Raktha Kanneeru

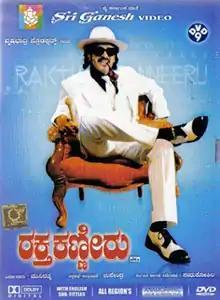
DVD cover

Raktha Kanneeru is a 2003 Indian Kannada-language Masala film directed by Sadhu Kokila, starring Upendra and Ramya Krishna. The film was produced by Munirathna and was later dubbed in Telugu. The screenplay and dialogues of the film were written by Upendra and the music was composed by Sadhu Kokila.